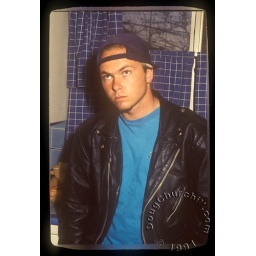
Shane in the kitchen at my house in Burbank.